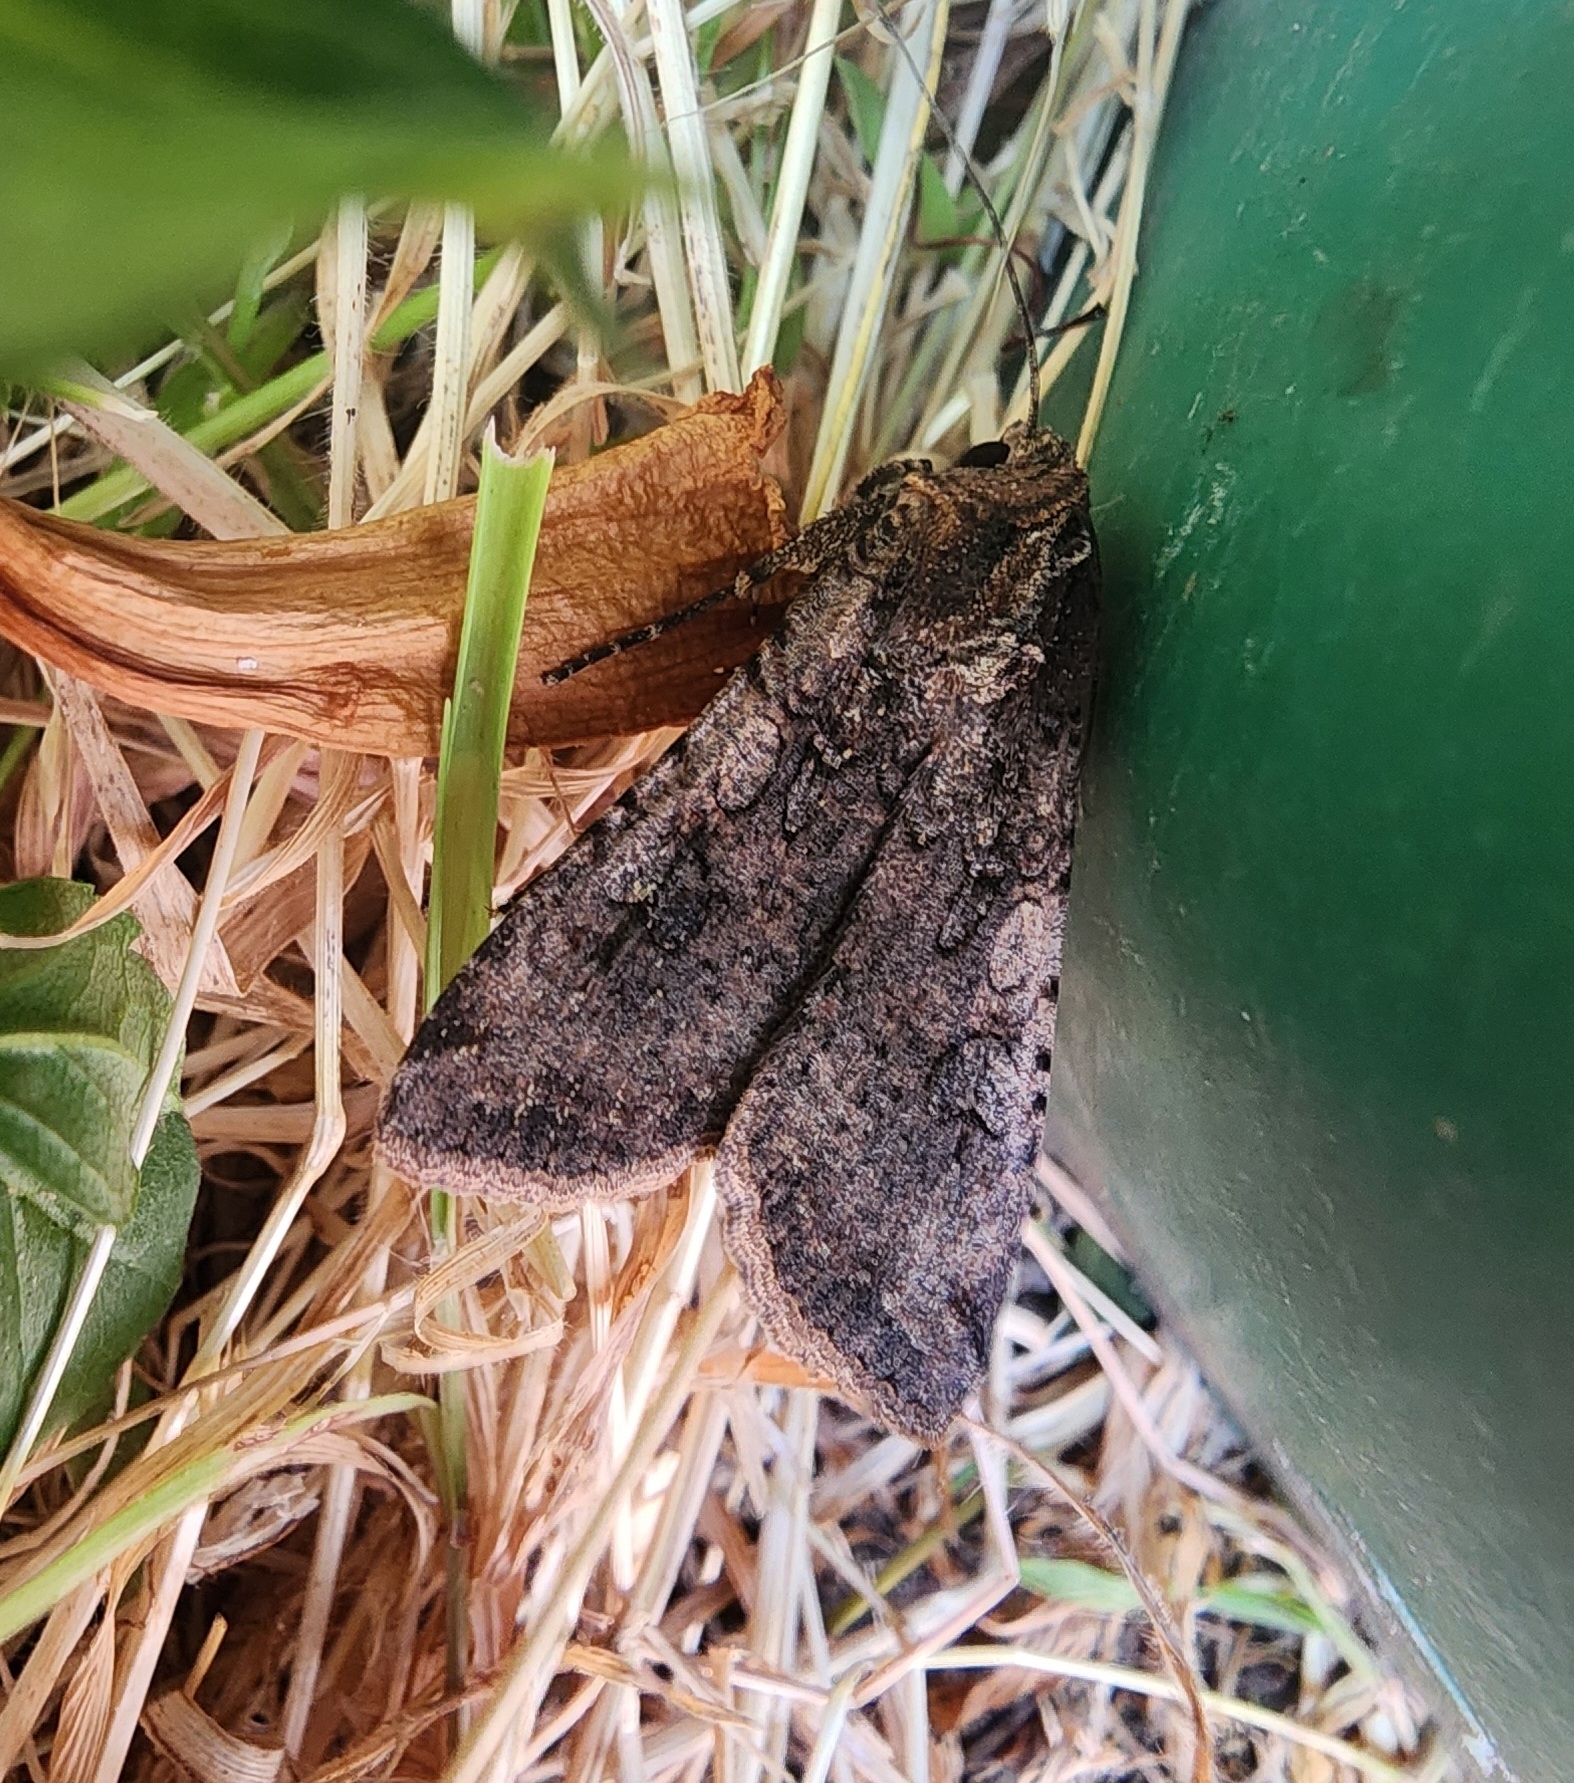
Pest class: cutworms